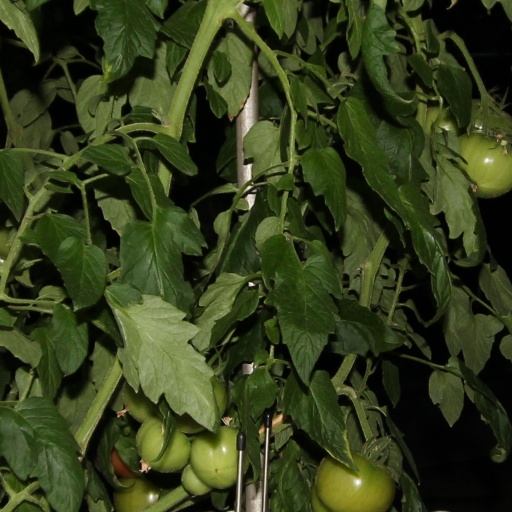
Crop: tomato